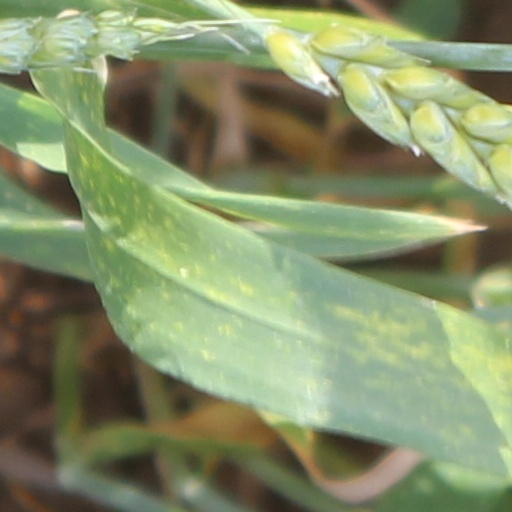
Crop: wheat